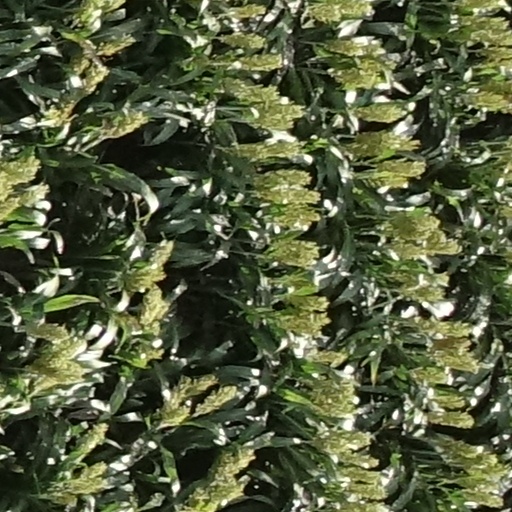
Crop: sorghum